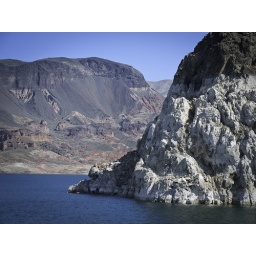
The drop in water level in Lake Mead is shown by the white marks on the rocks.